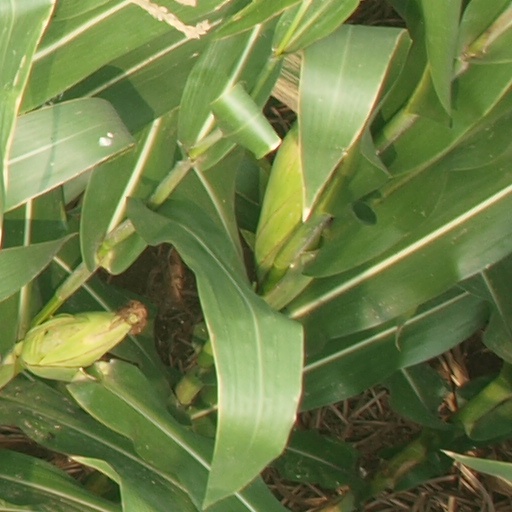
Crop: maize; corn